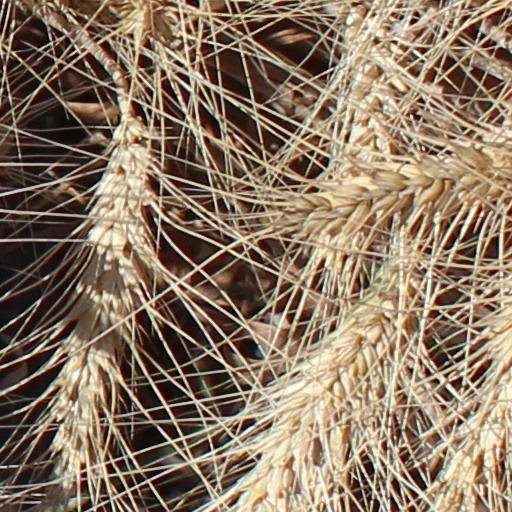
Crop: wheat